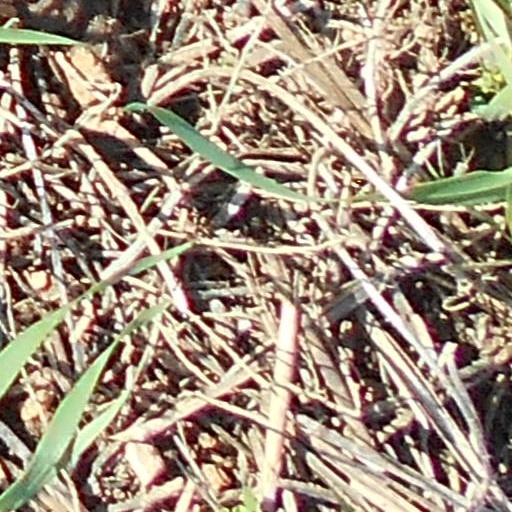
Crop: wheat